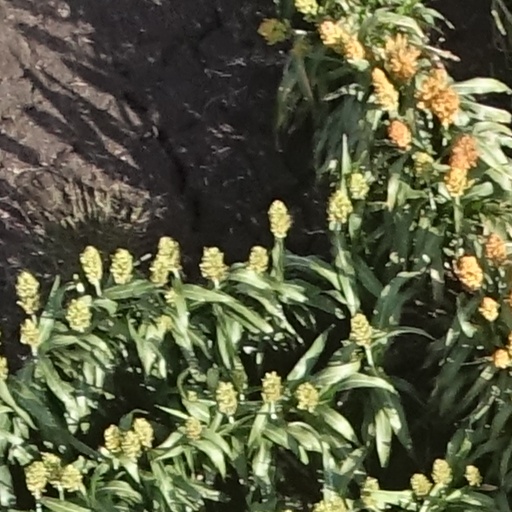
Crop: sorghum